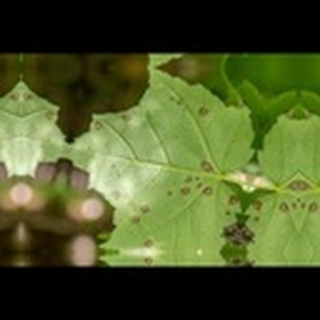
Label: cotton_target_spot